Hendrik Allik

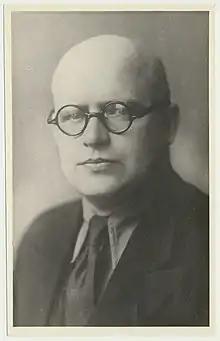
Hendrik Allik in about 1940

Hendrik Allik (15 March 1901 – 8 May 1989) was an Estonian communist politician and a long-term member of the Estonian Communist Party.